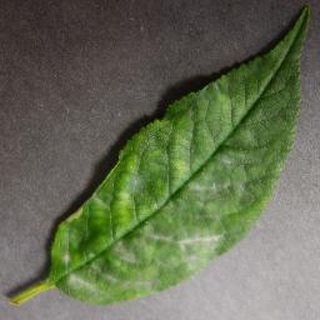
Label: cherry_powdery_mildew